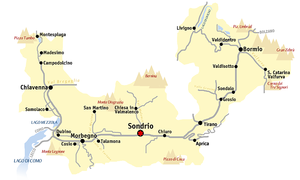
Valtellina
Kort over provinsen Sondrio. Valtellina er den del som strækker sig fra Comosøen og øst-, nordøst-, og til slut nordover til Bormio.
Valtellina er en alpedal i den norditalienske regionen Lombardiet. Dalen begynder hvor floden Adda munder ud i Comosøen og strækker sig mod nordvest langs Addas løb mod Bormio. Valtellina er 100 km lang og udgør med 2.640 km² og 158.000 indbyggere hovedparten af provinsen Sondrio. Dalens vigtigste byer er Sondrio, Morbegno, Tirano og Bormio.